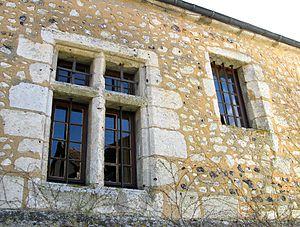
Cet article recense de manière non exhaustive les châteaux, maisons fortes, manoirs, mottes castrales, situés dans le département français de l'Eure, en France.
Acquigny est une commune française située dans le département de l'Eure, en région Normandie.